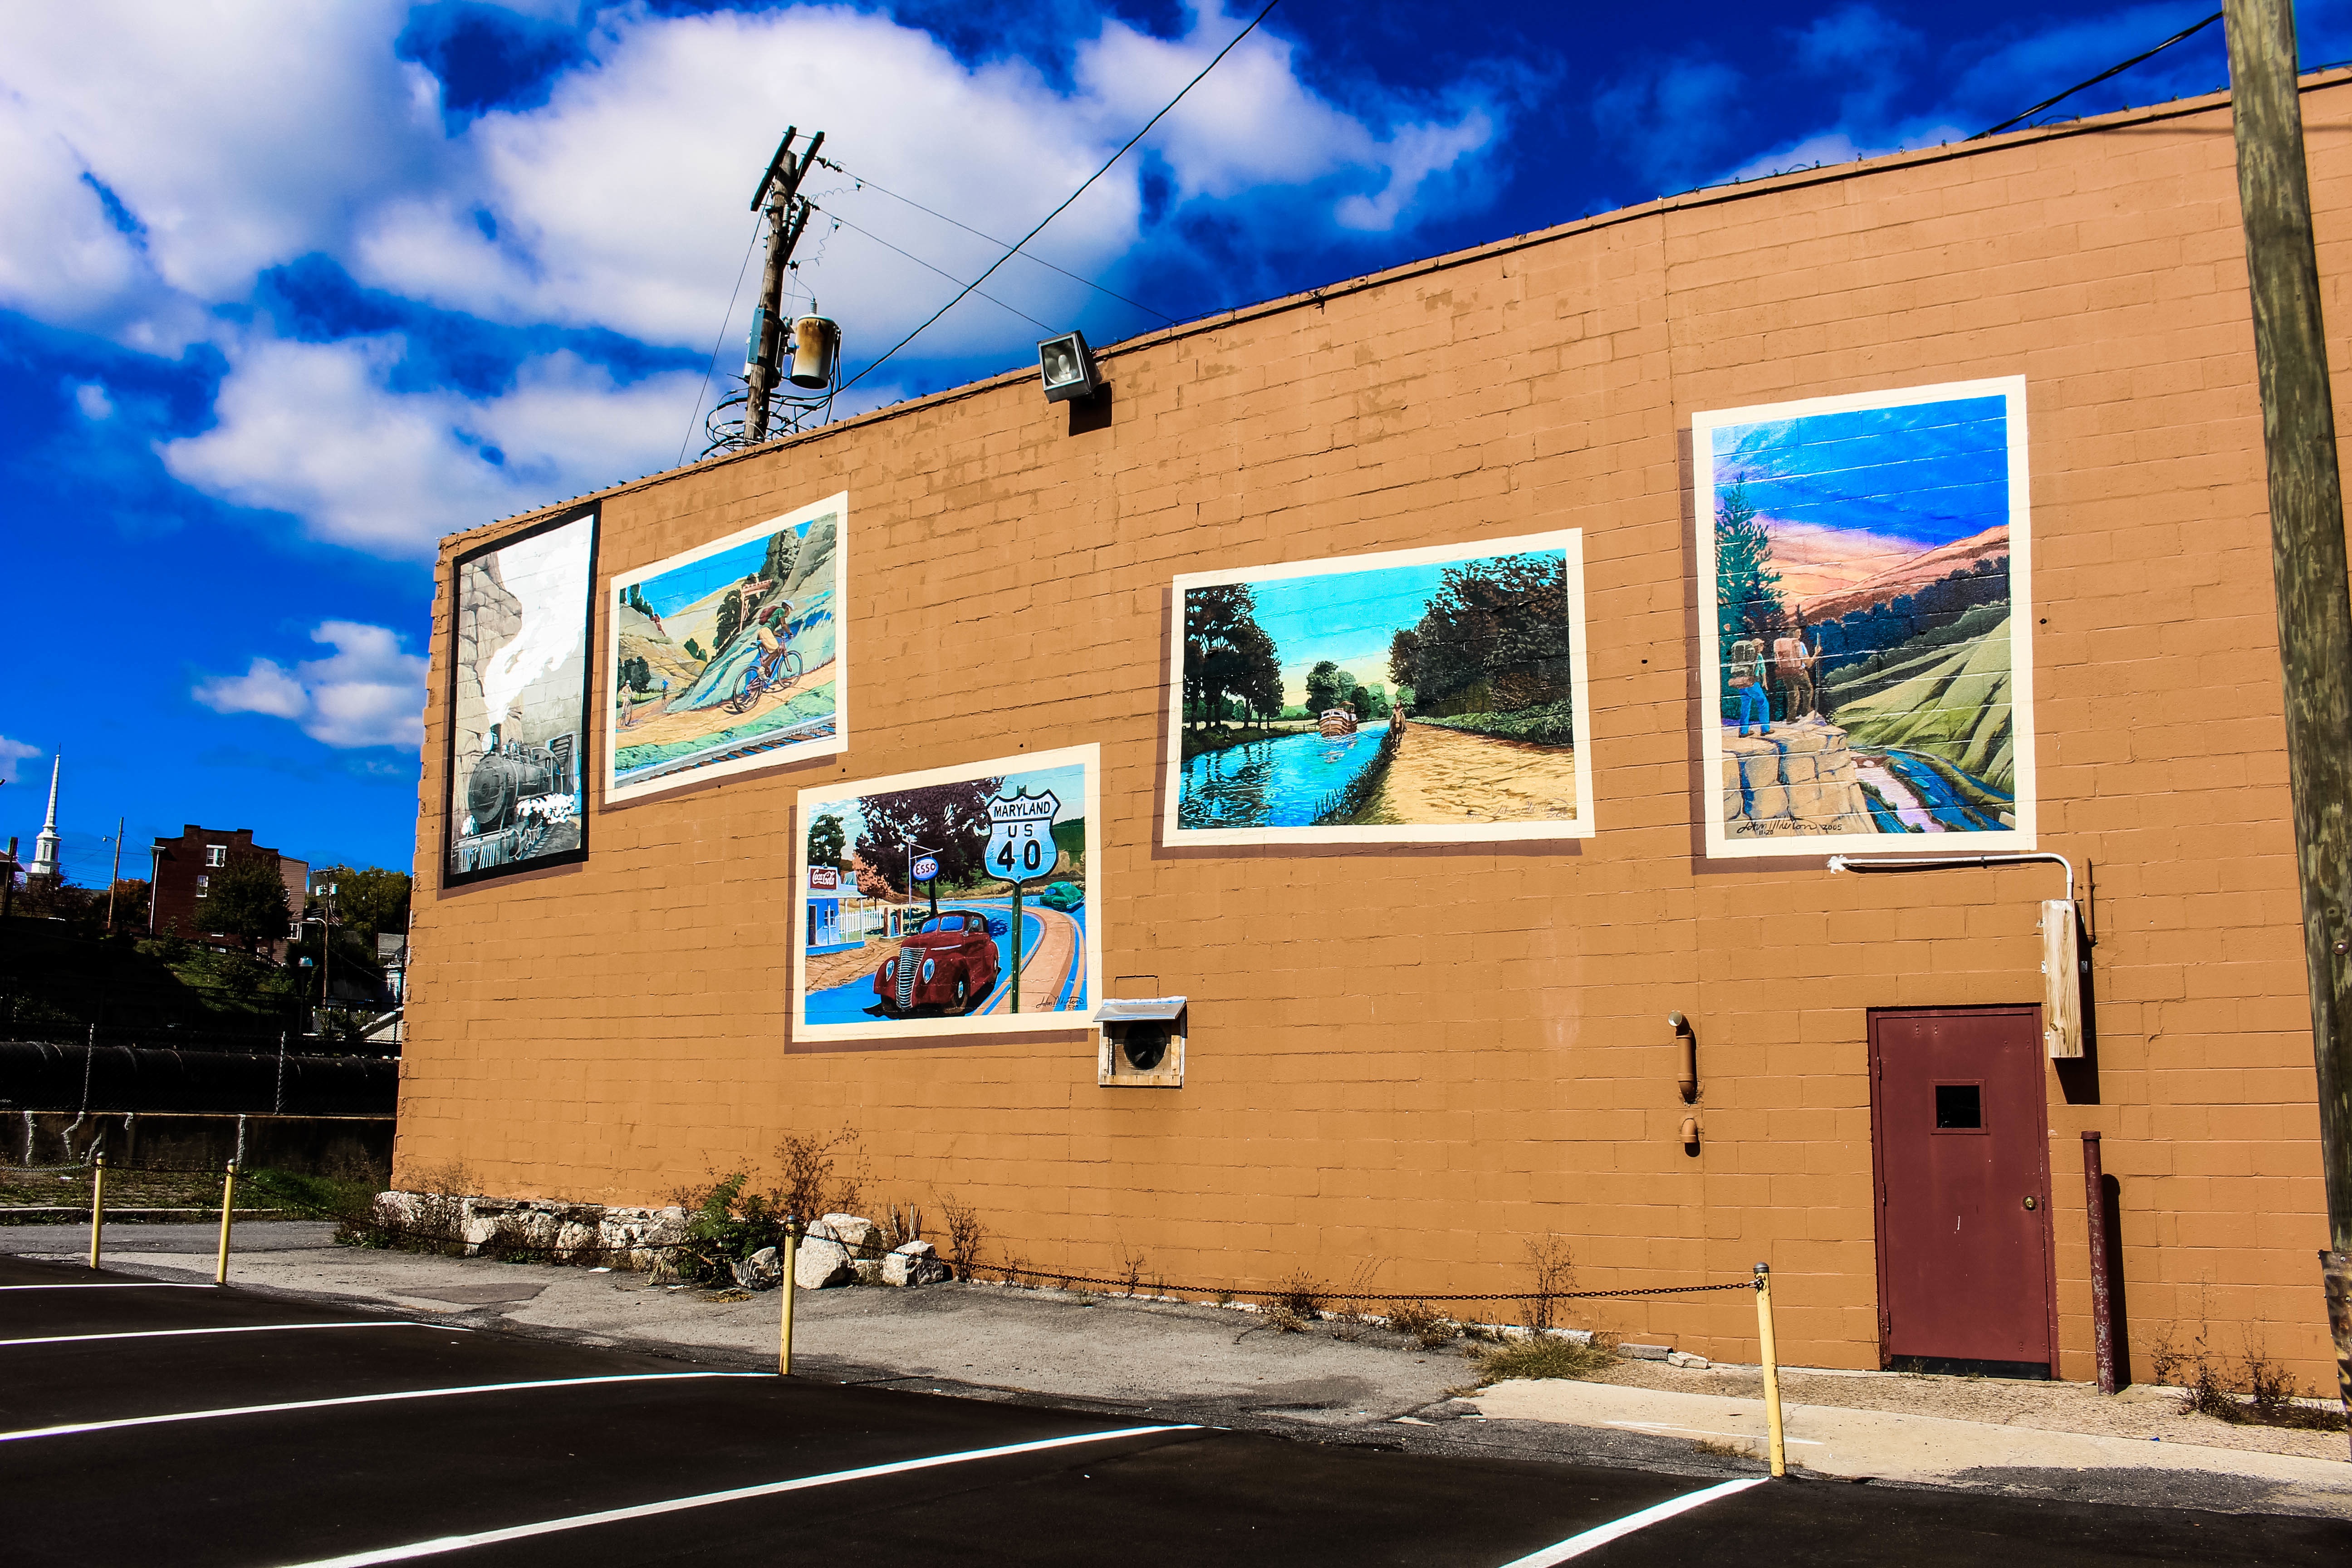
architecture, town, wall, advertising, downtown, facade, art, mural, neighbourhood, urban area